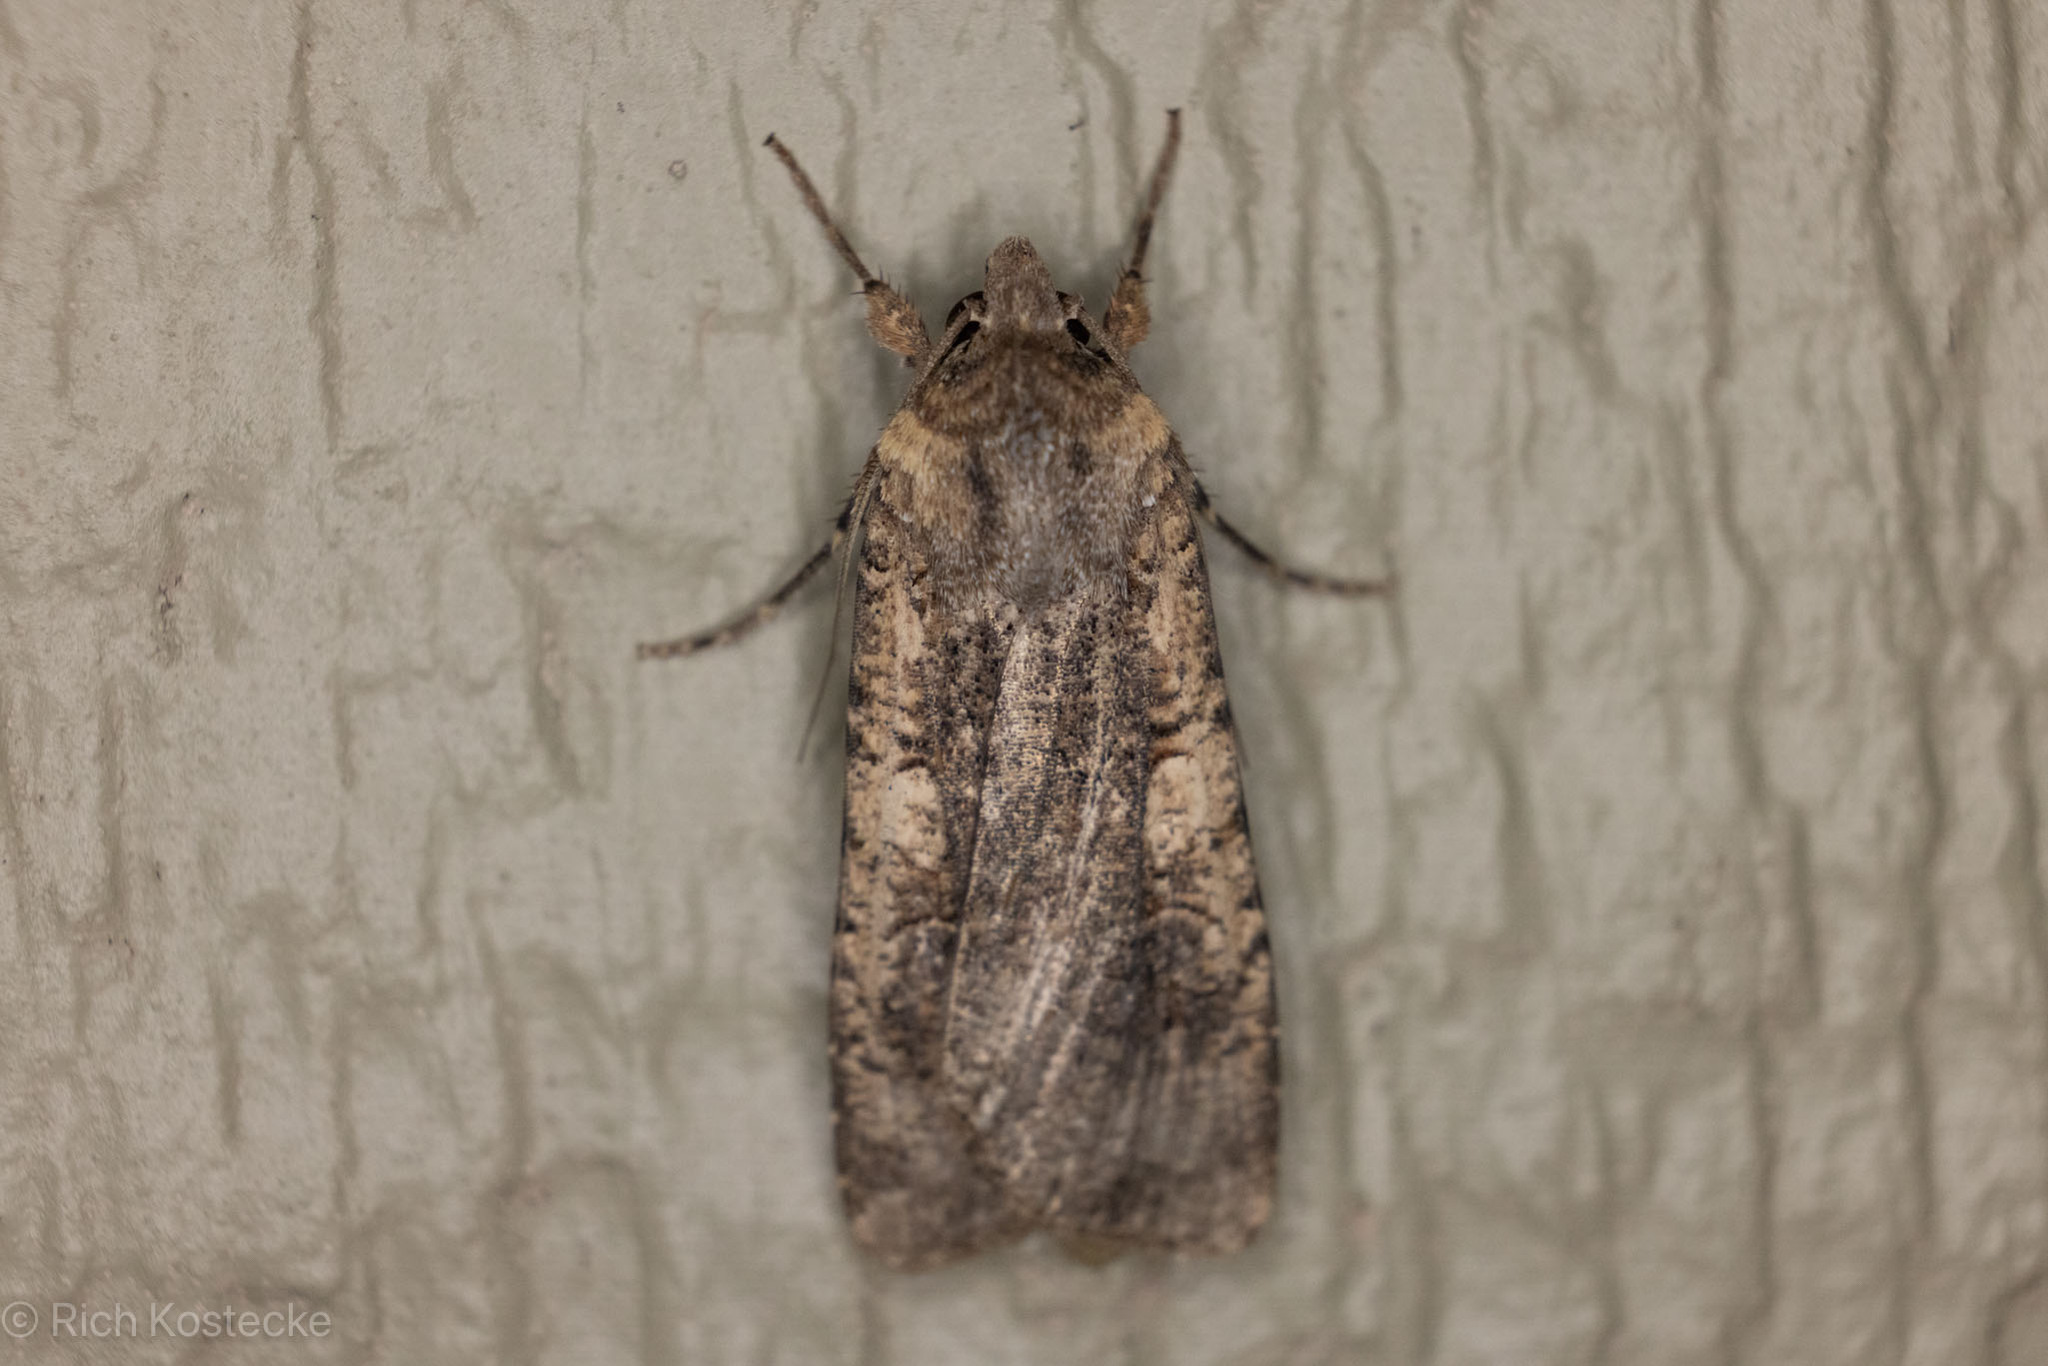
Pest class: cutworms